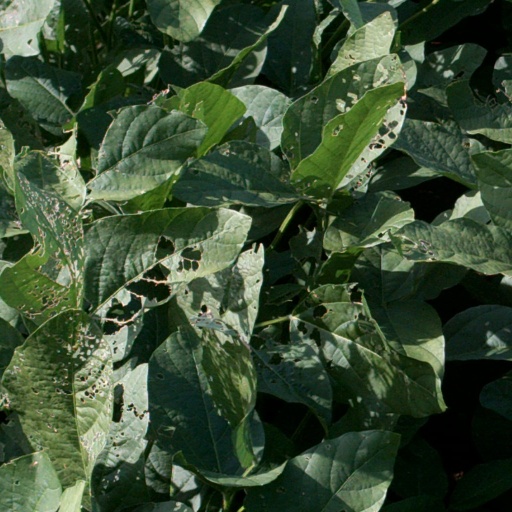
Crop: soybean